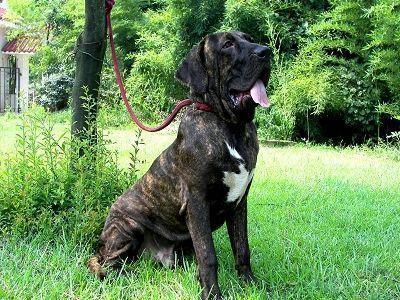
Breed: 220-n000032-Fila_Braziliero